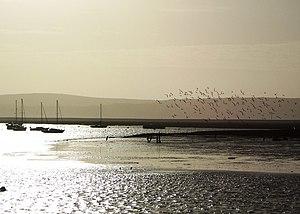
Keyhaven est un hameau sur la côte sud de l'Angleterre dans le comté de Hampshire. C'est un village de pêcheurs, mais le commerce est en déclin depuis plusieurs années et son principal attrait est maintenant le tourisme, en particulier la voile.